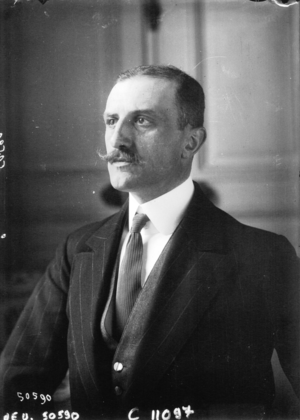
Louis Marie Joseph de Goÿs de Mézeyrac est un militaire français. Né le 24 avril 1876 à Lyon et mort le 14 juillet 1967 dans le 16ᵉ arrondissement de Paris, il a été l'un des premiers généraux d'armée aérienne.